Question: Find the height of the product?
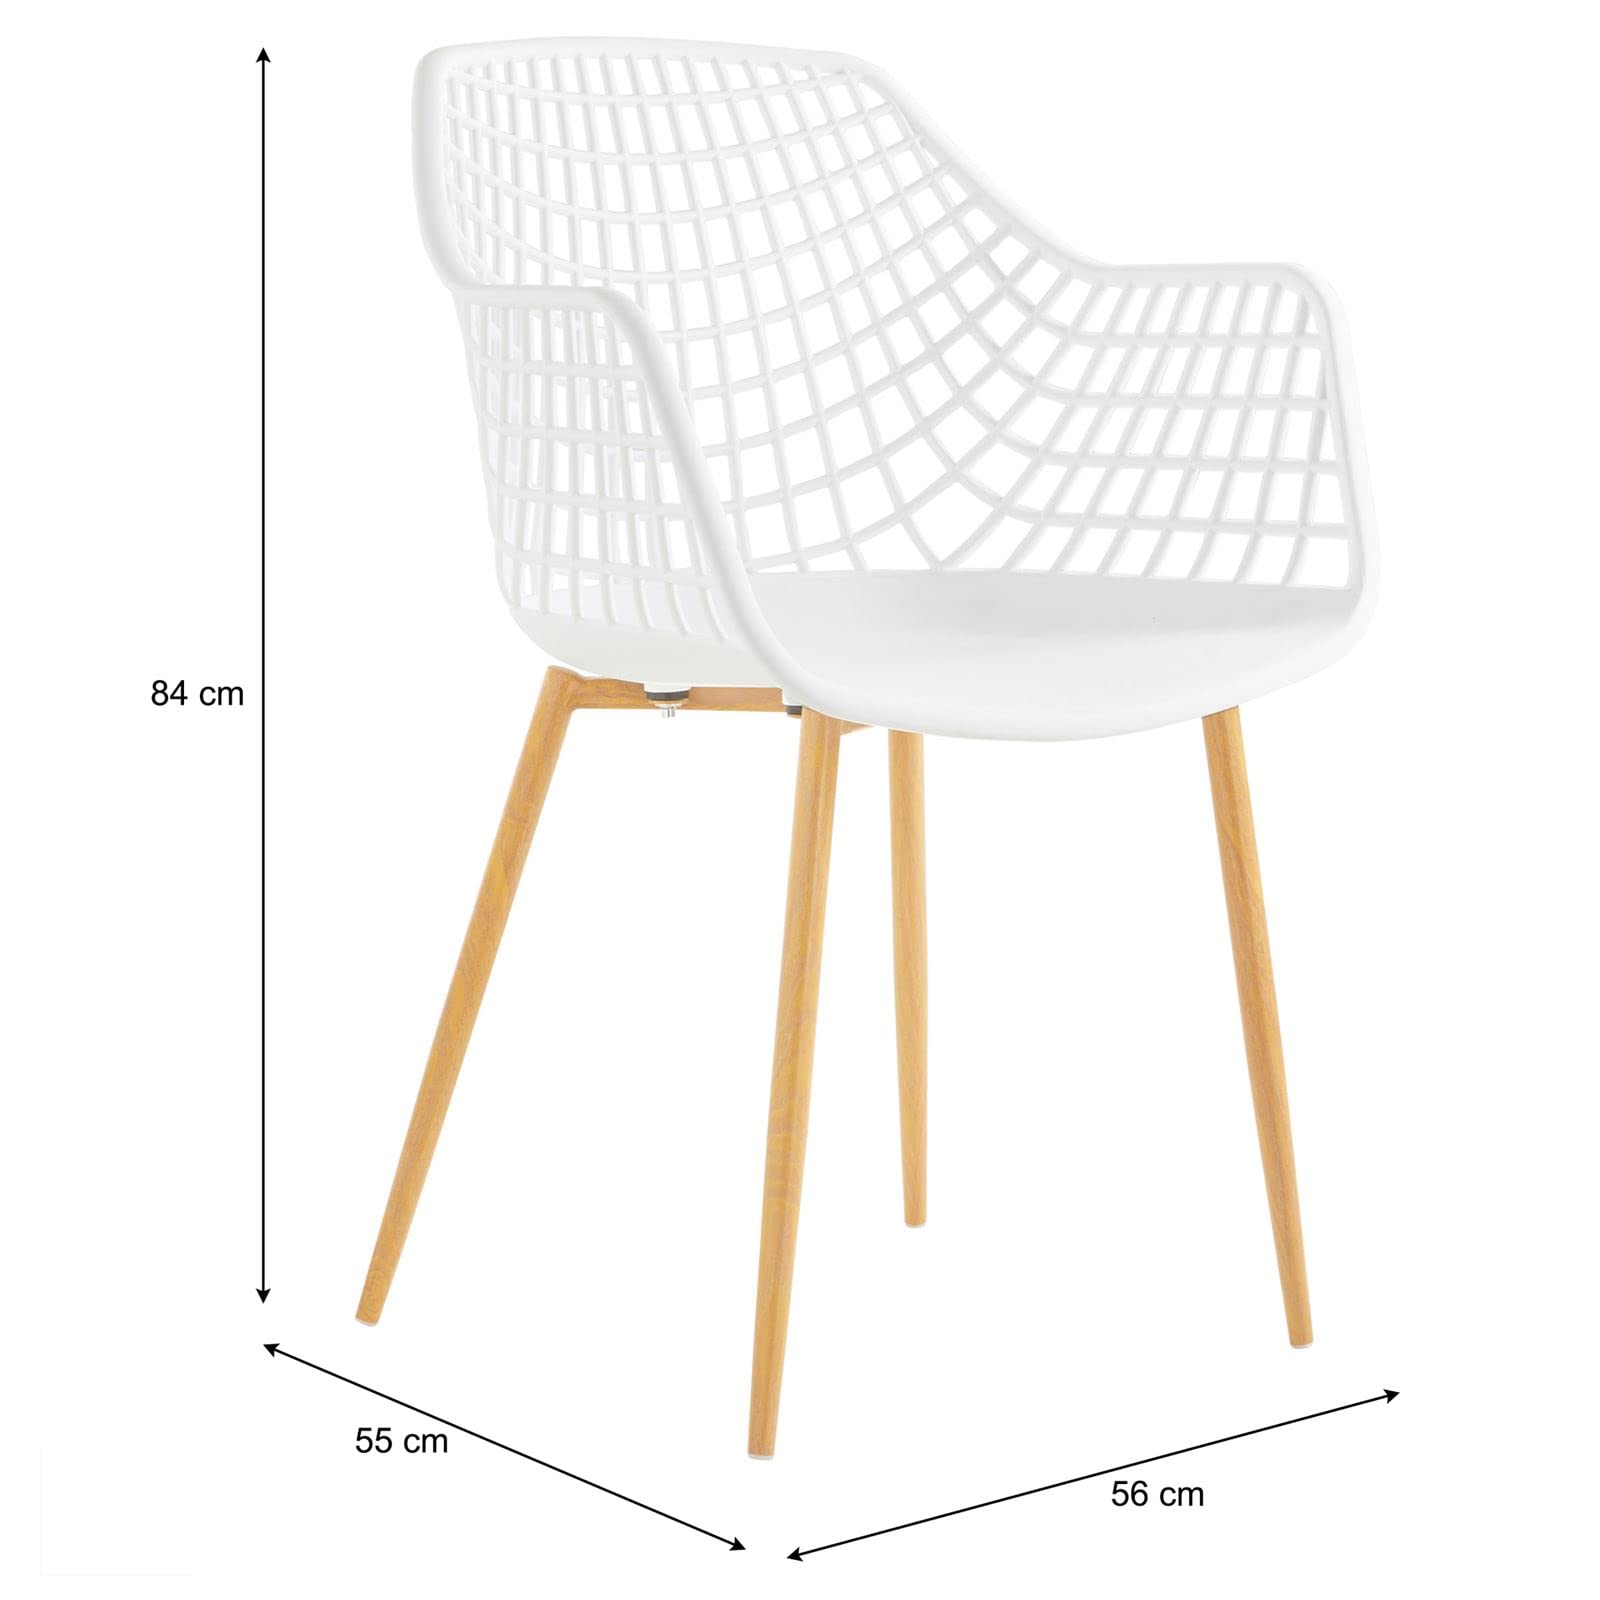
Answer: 84.0 centimetre